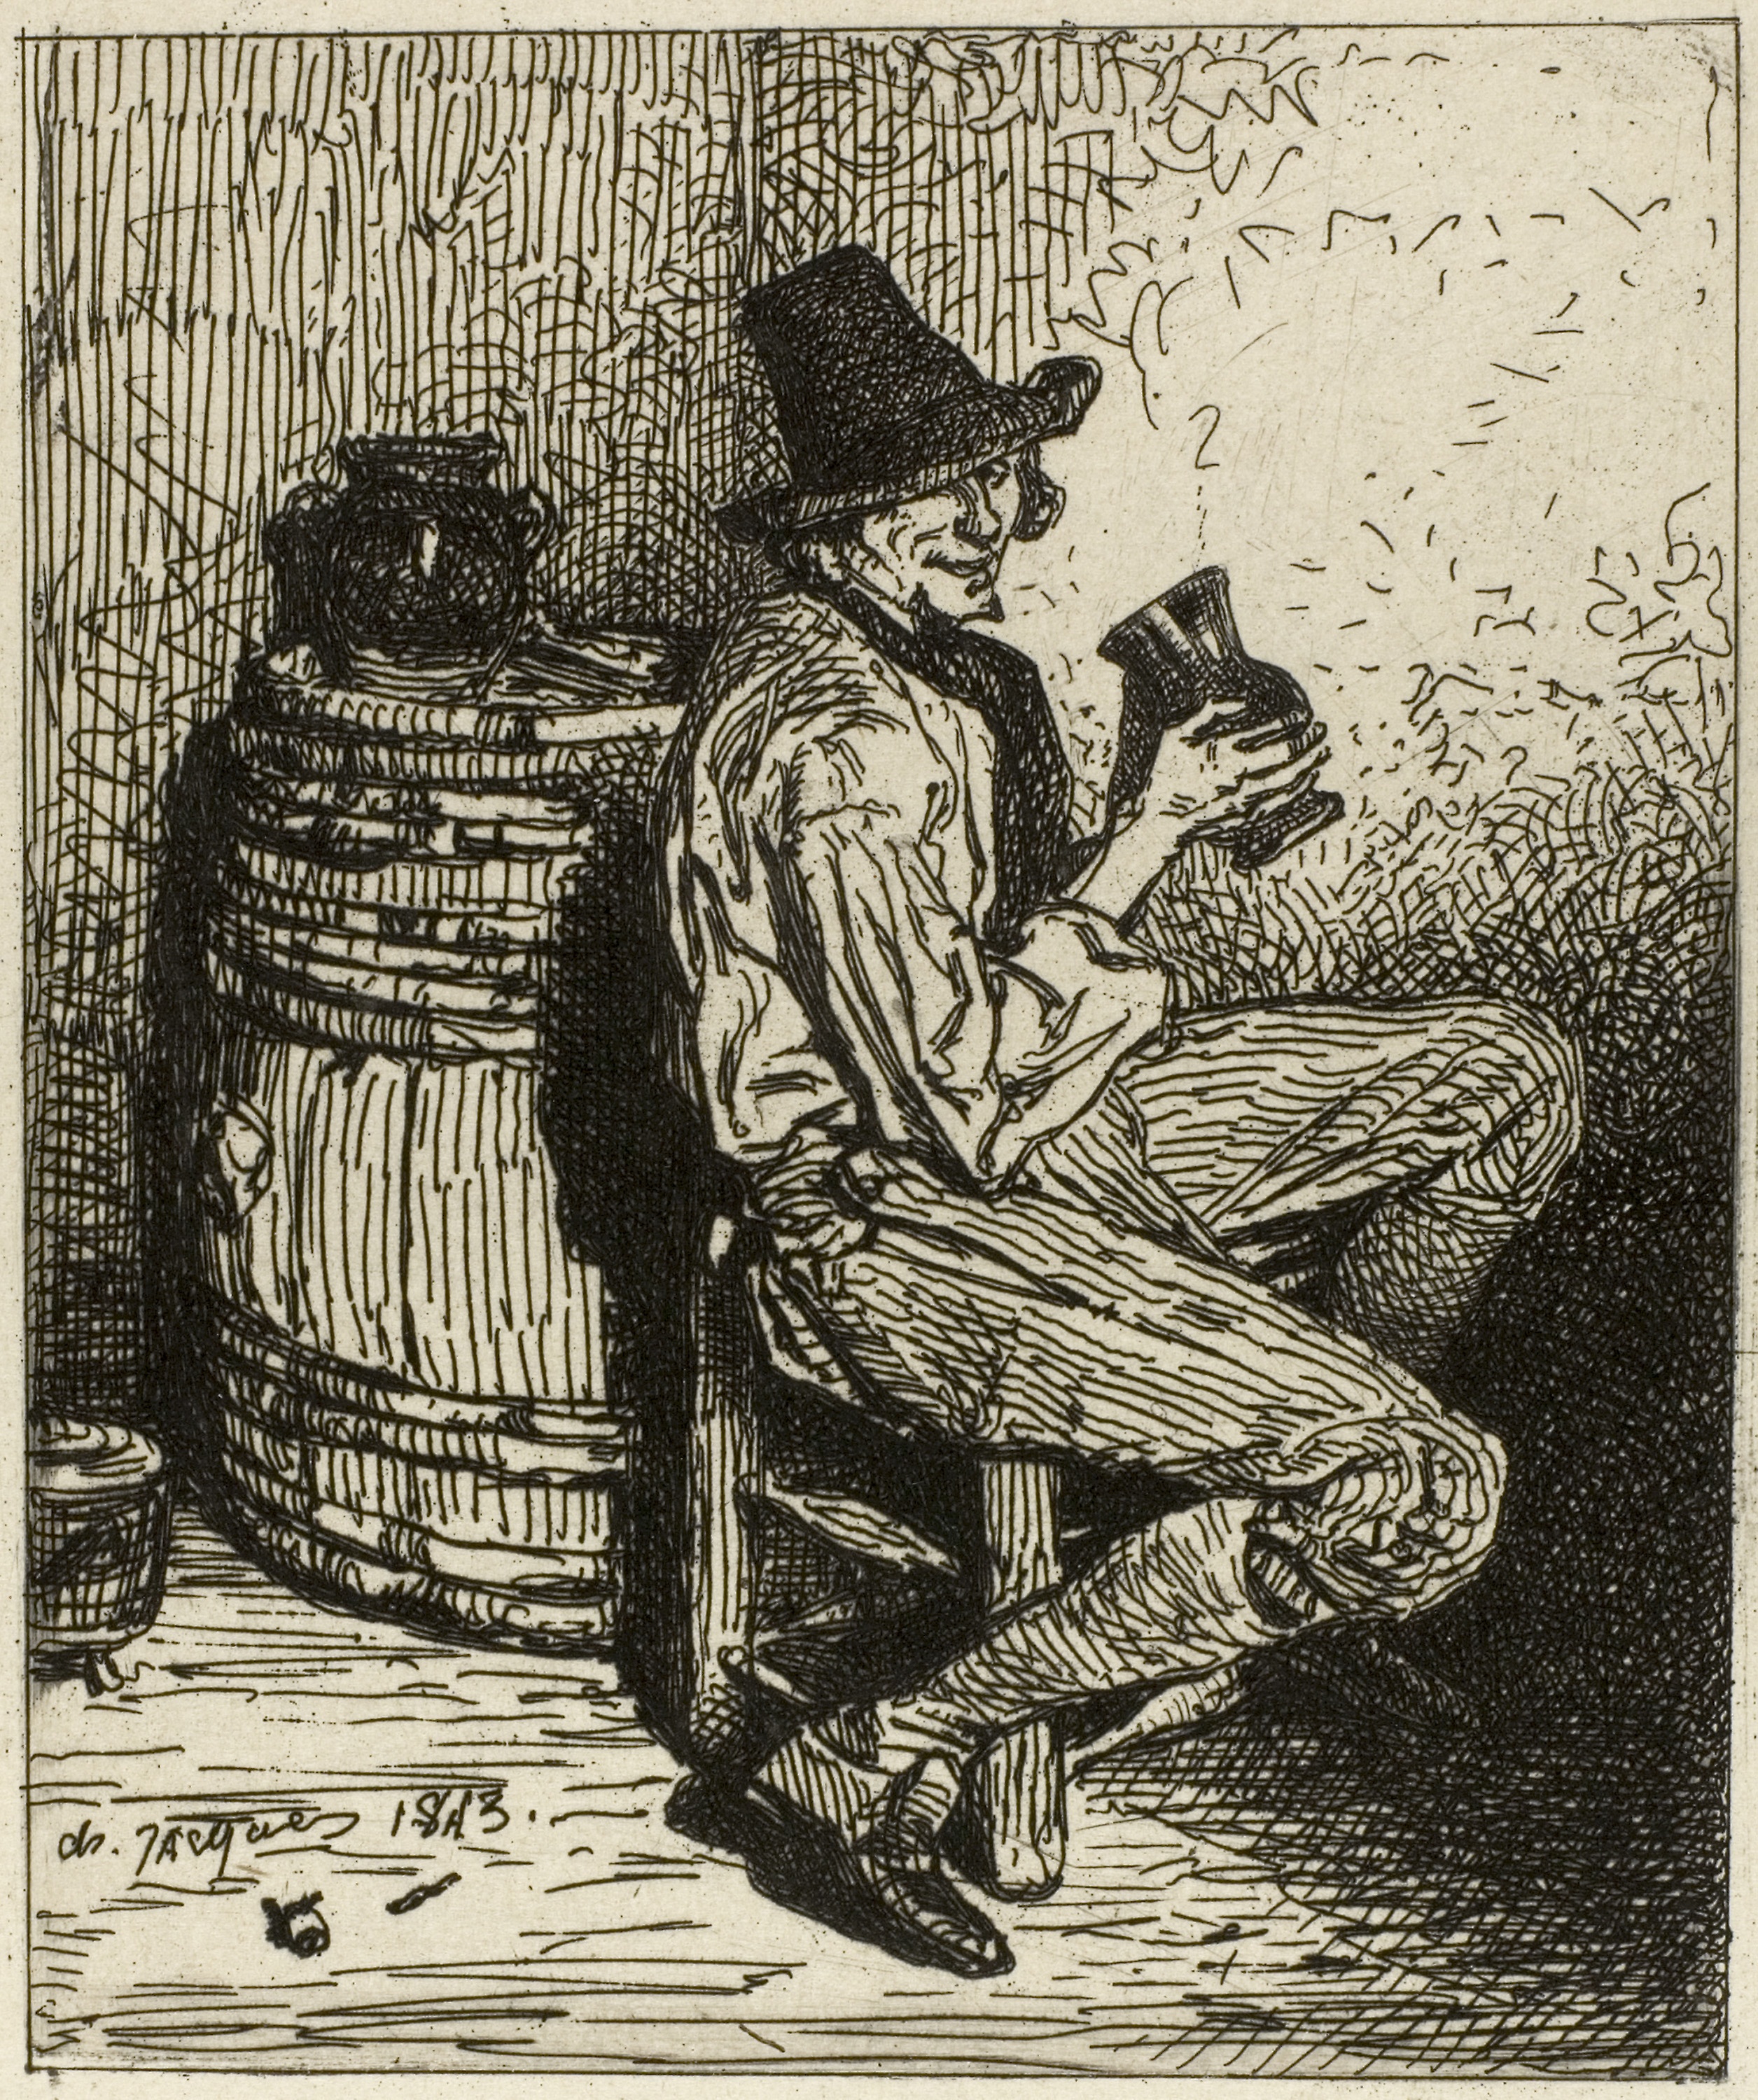
art, human behavior, black and white, illustration, printmaking, vintage clothing, visual arts